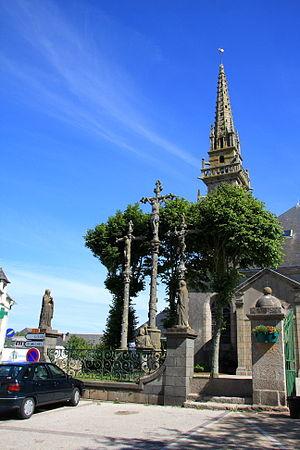
l'église et le calvaire de Plouguerneau
Plouguerneau [plugɛʁno], est une commune du département du Finistère, dans la région Bretagne, en France.
La liste des églises du Finistère recense de la manière la plus complète possible les églises, cathédrales et basiliques situées dans le département français du Finistère.